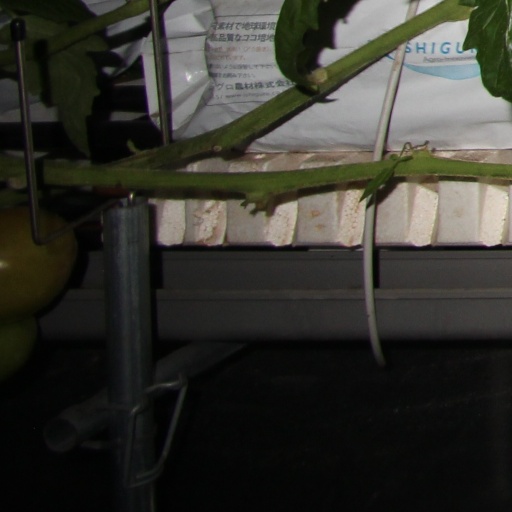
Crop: tomato